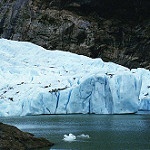
Label: glacier